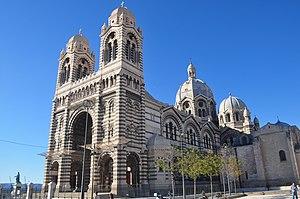
Marseille.Cathédrale Sainte-Marie-Majeure, dite Nouvelle Major(1)
Cet article retrace l'histoire des cathédrales en France.
La cathédrale de la Major ou cathédrale Sainte-Marie-Majeure est la cathédrale catholique de l'archidiocèse de Marseille.